List of number-one singles of 1978 (Canada)

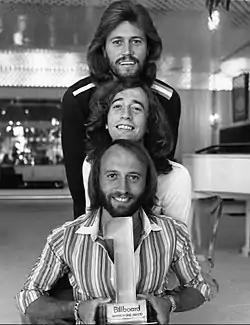
The Bee Gees holds the number-one year-end hit in Canada in 1978, with "Night Fever" from the "Saturday Night Fever" soundtrack.

"RPM" was a Canadian music magazine that published the best-performing singles chart in Canada from 1964 to 2000. In 1978, twenty-eight singles reached number one in the "RPM" chart. "How Deep Is Your Love" by the Bee Gees held the top position from 1977 into 1978, and Gino Vannelli achieved the final number-one hit of the year with "I Just Wanna Stop". Nine acts had their first number-one hit, such as Player, Dan Hill, Samantha Sang, Donny Hathaway, Bonnie Tyler, Gerry Rafferty, the Commodores, Nick Gilder and Gino Vannelli. Barry Gibb wrote or co-wrote seven of the chart's number-one songs. Four Canadian acts, Dan Hill, Anne Murray, Nick Gilder and Gino Vannelli, had one number-one song each in the chart that year.